Czapek medium

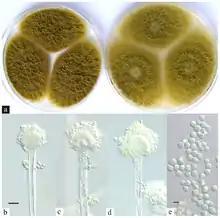
"Aspergillus bertholletius" on Czapek agar

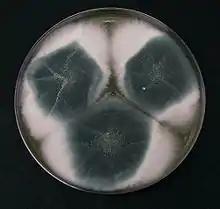
"Aspergillus fumigatus" on Czapek agar

Arthur Wayland Dox added 2 g of sodium nitrate in his version, to provide a sole source of nitrogen that is inorganic. This makes the medium a selective growth medium as only organisms that can use inorganic nitrogen can grow. Czapek and Dox did not add agar but many recipes add 15 g to make a solid medium.